Magico (manga)

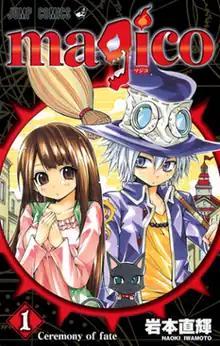
First volume cover

is a Japanese manga series written and illustrated by Naoki Iwamoto. It was serialized in Shueisha's "Weekly Shōnen Jump" from February 2011 to July 2012, with its chapters collected into eight volumes. The series follows the story of Shion and Emma to complete the magic ritual "Magico" to seal away the power of Echidna, a dreadful and extremely powerful magic dormant inside Emma's body.